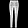
Label: Trouser